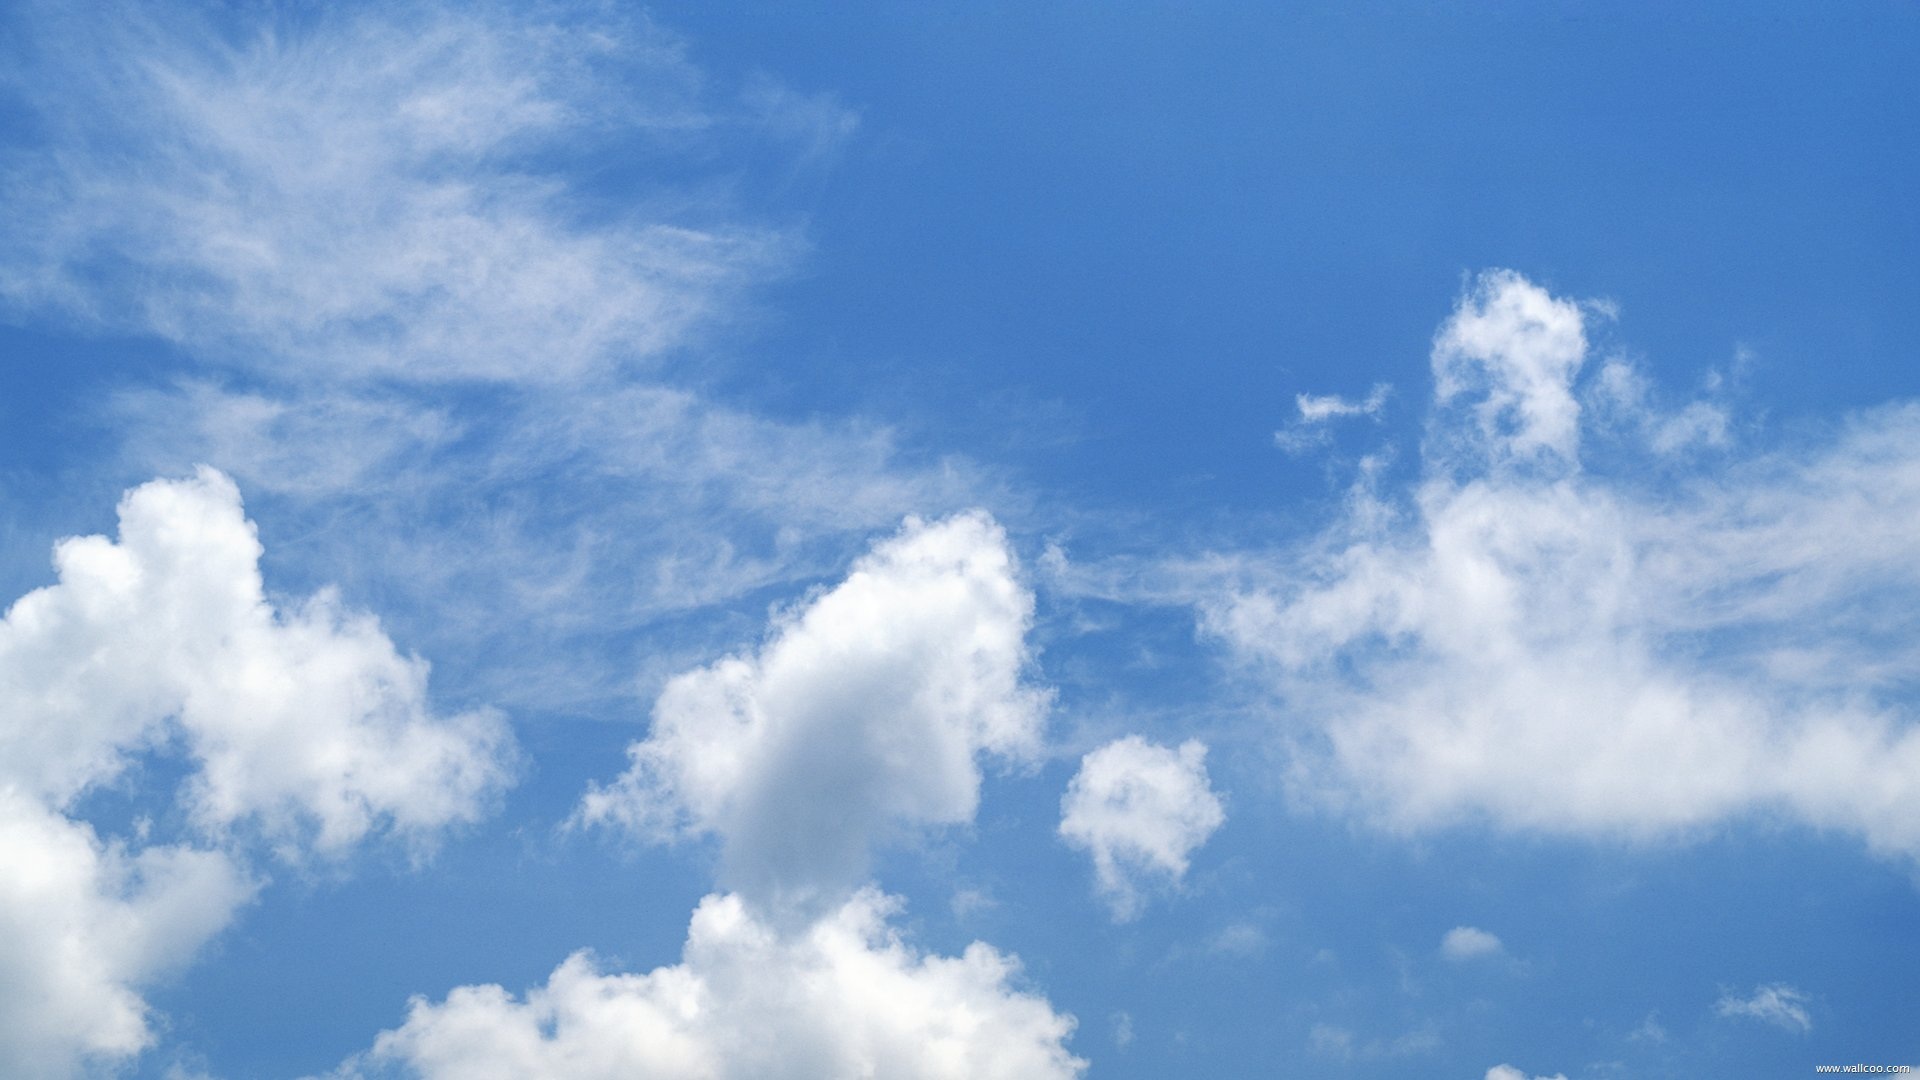
horizon, cloud, sky, sunlight, atmosphere, daytime, cumulus, blue, meteorological phenomenon, atmosphere of earth